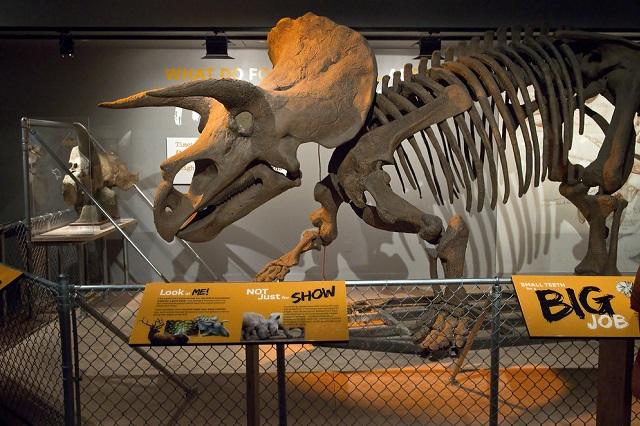
có một bộ xương động vật xuất hiện bên trong khu vực hàng rào